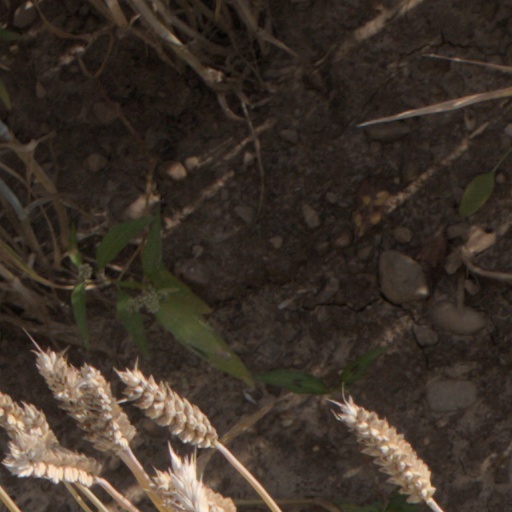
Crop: wheat